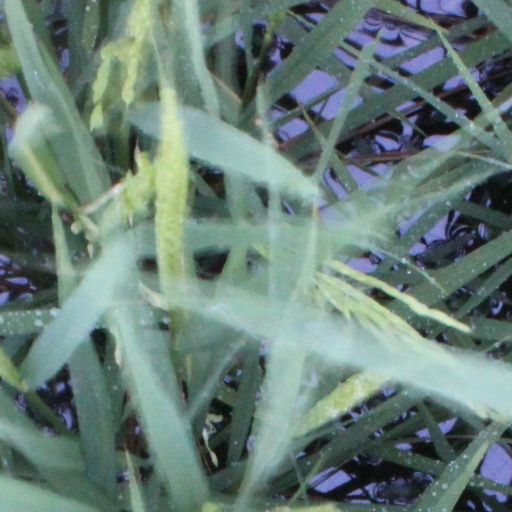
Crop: rice